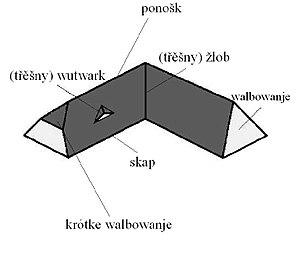
Toit Hornjoserbsce: Třěcha, dźěle třěchi.